Podmokle Wielkie

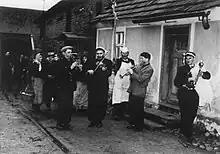
Rural folk fest in 1960

The territory became a part of the emerging Polish state under its first historic ruler Mieszko I in the 10th century. Podmokle Wielkie was a royal village of the Polish Crown, administratively located in the Kościan County in the Poznań Voivodeship in the Greater Poland Province.